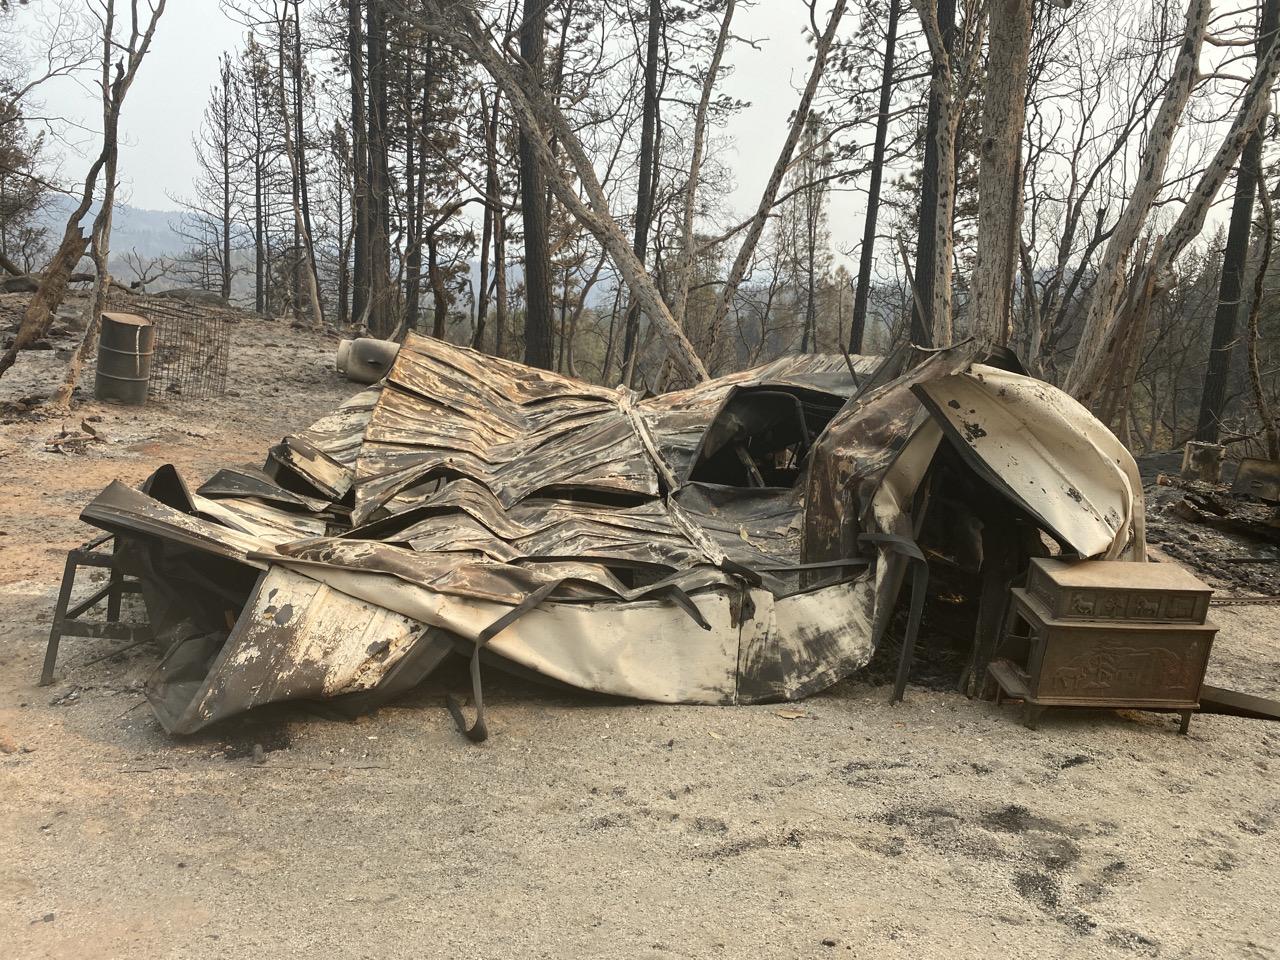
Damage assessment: destroyed